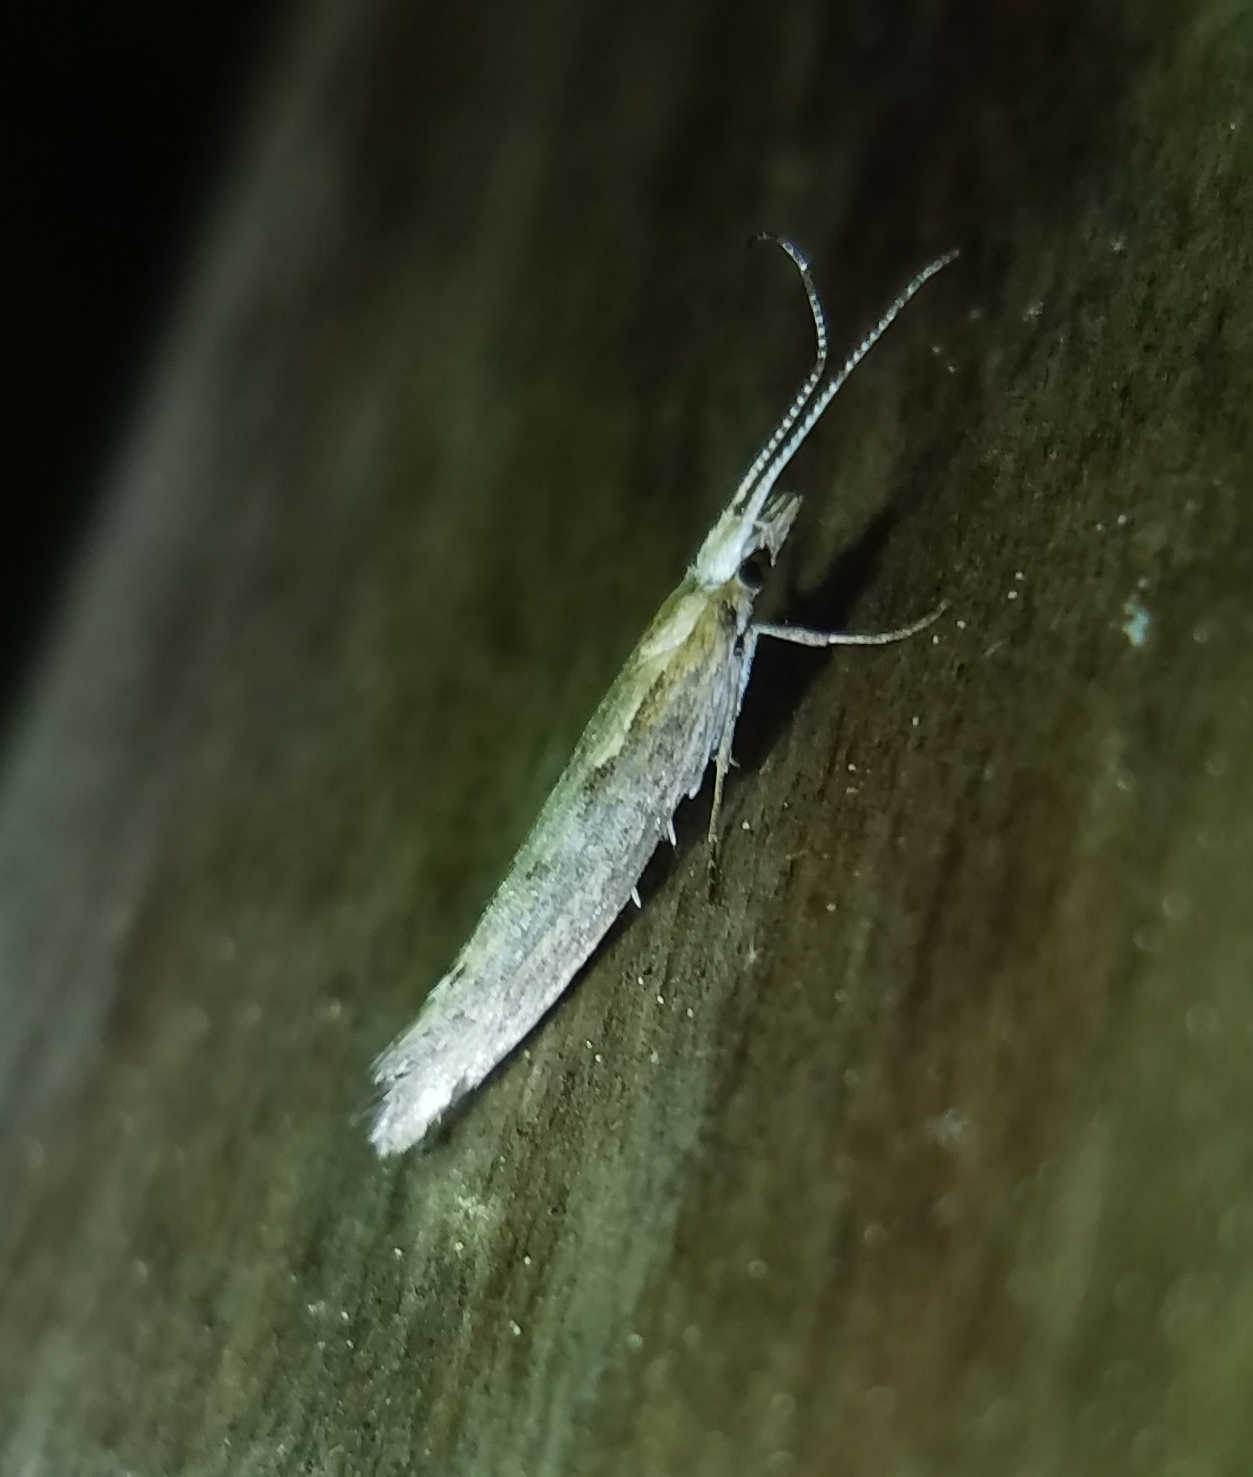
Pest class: diamondback_moth